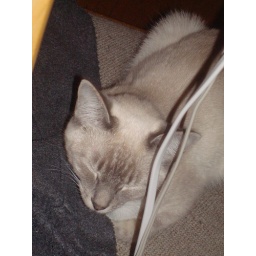
She fell asleep on the chair with my fleece as a pillow...and my sewing machine cord in her face...